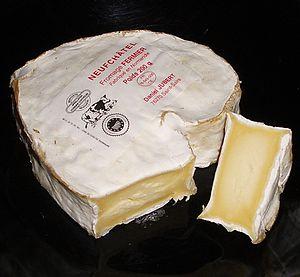
Un cœur de Neufchâtel fermier
Neufchâtel-en-Bray, prononcé [nøʃatɛl] ou quelquefois [nœfʃatɛl] est une commune française située dans le département de la Seine-Maritime en région Normandie.